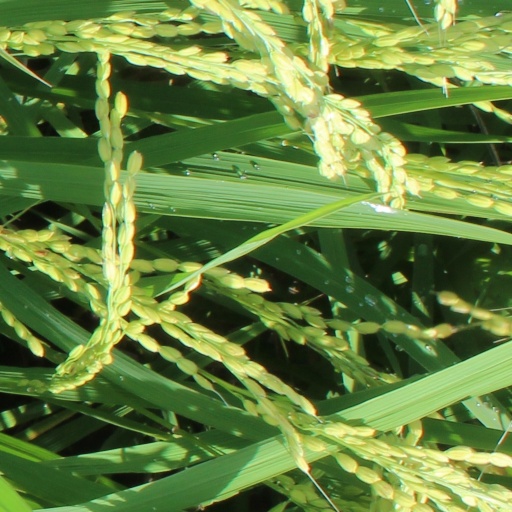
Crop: rice